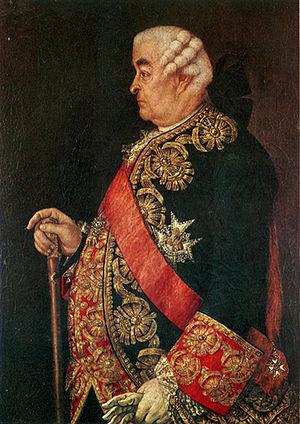
Alphonse Marie de Liguori est un prélat, fondateur de la congrégation du Très Saint Rédempteur, reconnu saint et docteur de l'Église par l'Église catholique.